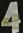
Number: 4